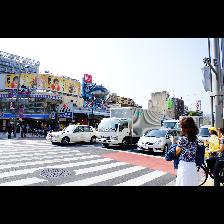
Label: Human